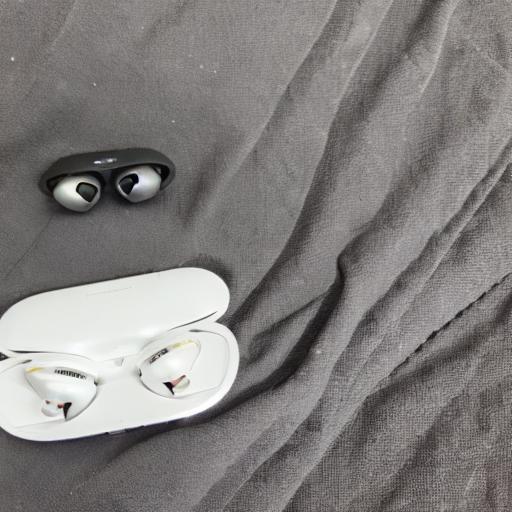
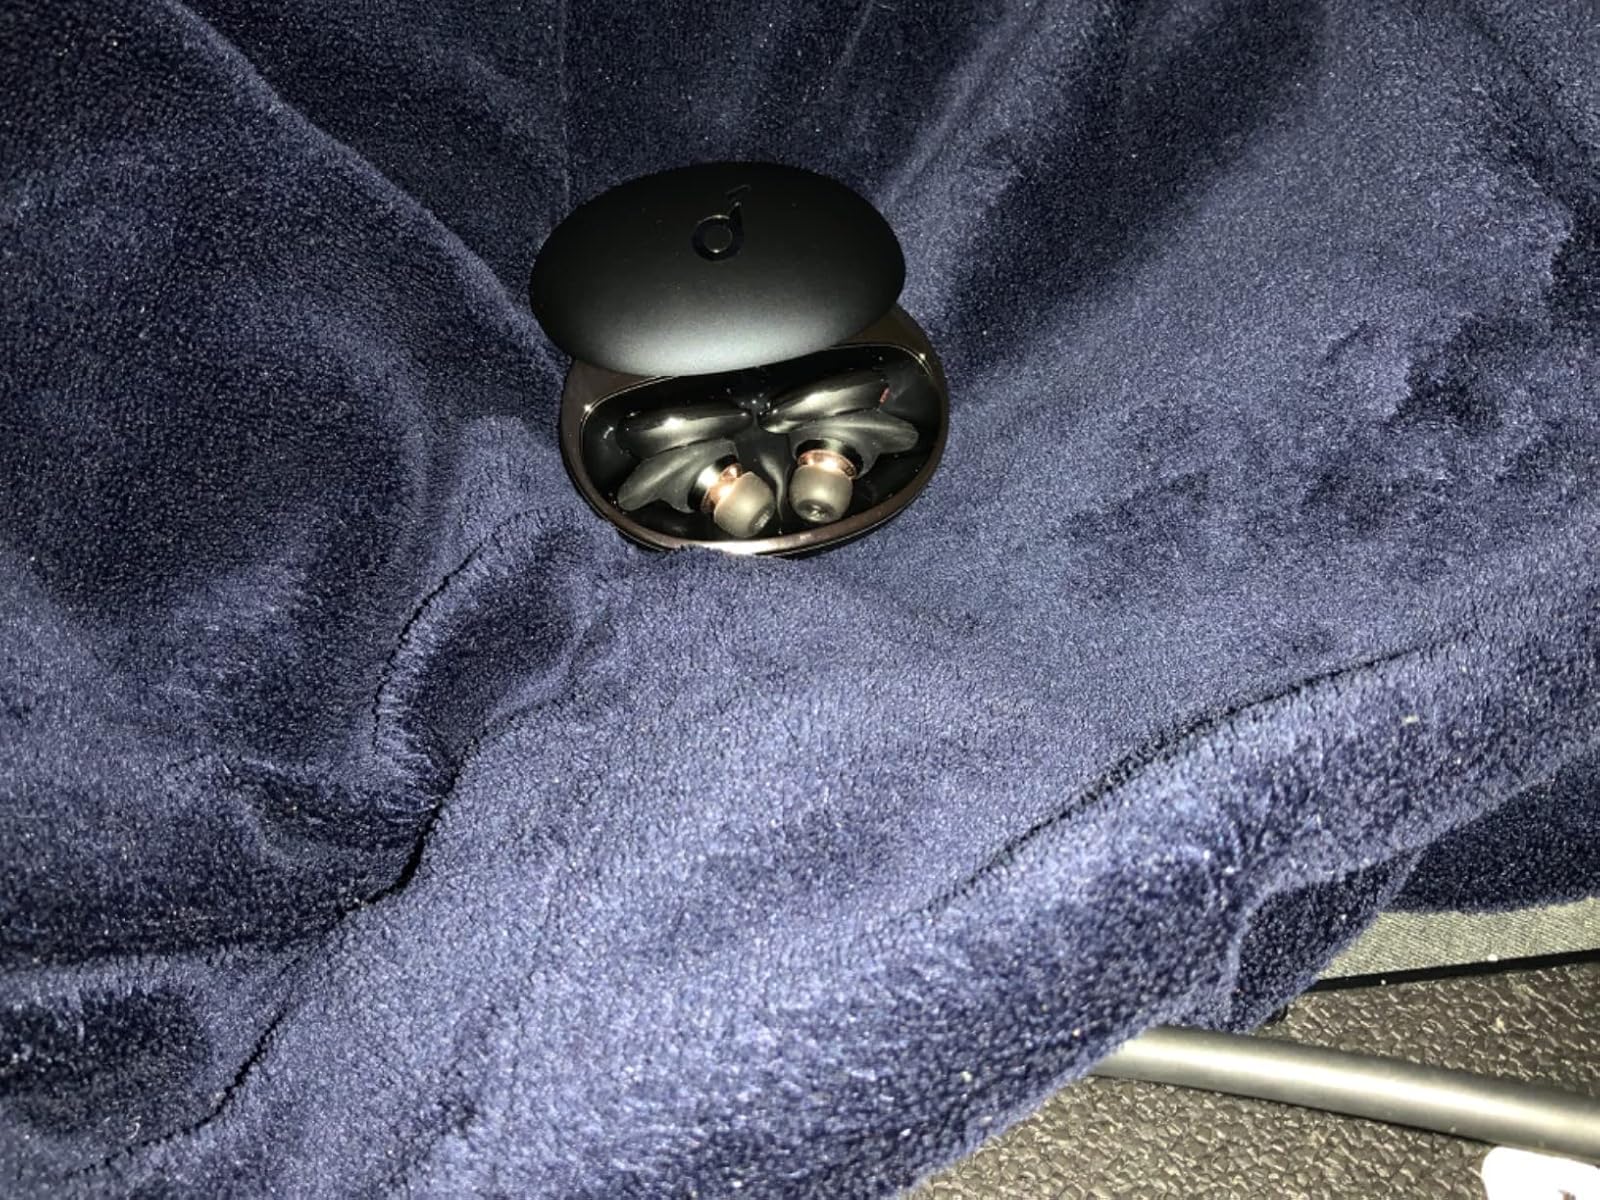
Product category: earbuds
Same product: no